Schuylkill River Trail

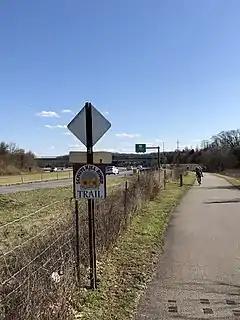
The trail in Montgomery County next to U.S. Route 422

Two routes have been proposed for this stretch. One would come down the right bank (Chester County side) and end near Cromby Generating Station, above Phoenixville, then use borough streets and the Mont Clare Bridge (PA29) to connect with the trail section along the Canal in Mont Clare. The other plan would bring the trail down the left bank to Mont Clare. It appears that both options may eventually be built, with the Chester County trail proceeding first and carrying the main SRT designation.